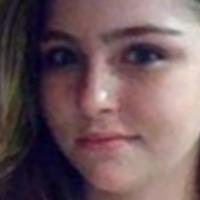
Age group: age 11-20